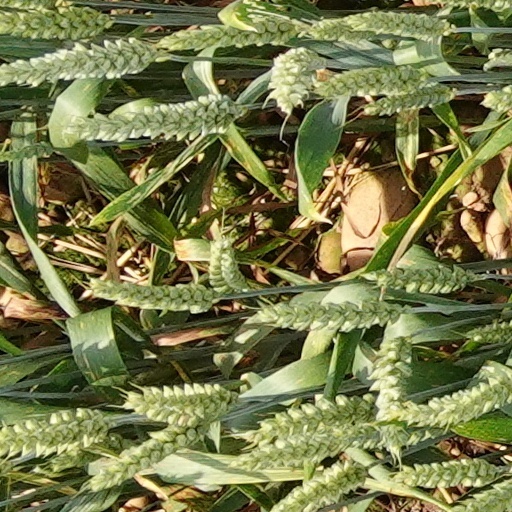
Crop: wheat